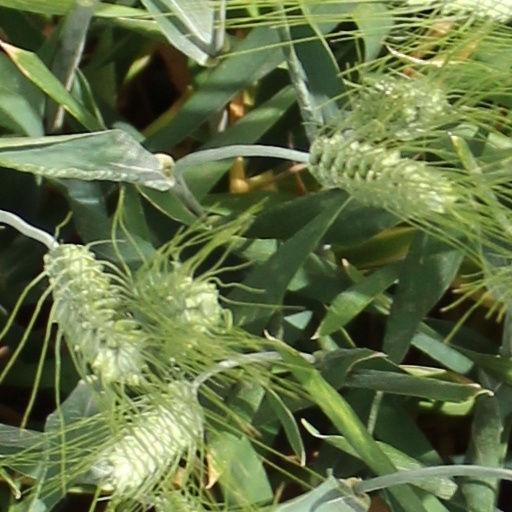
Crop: wheat